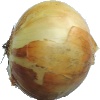
Label: white_onion